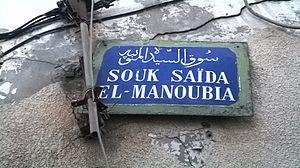
Sidi El Béchir , Tunis سيدي البشير ، تونس
Les souks de Tunis sont un ensemble de magasins, boutiques et ateliers situés dans la médina de Tunis et édifiés pour la plupart dès le XIIIᵉ siècle.
Le souk Saïda El Manoubia est l'un des souks de Tunis.